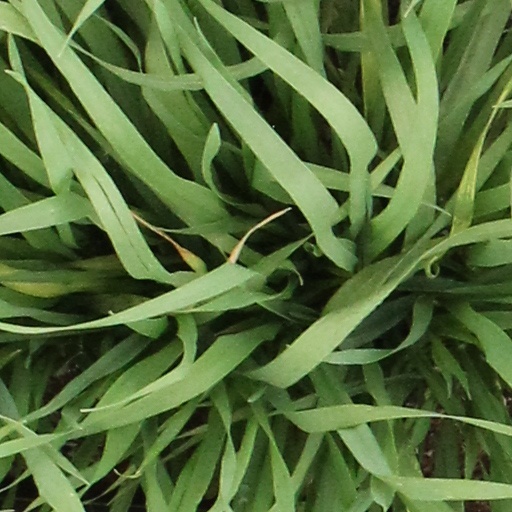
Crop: wheat